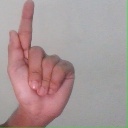
अक्षर: ळ